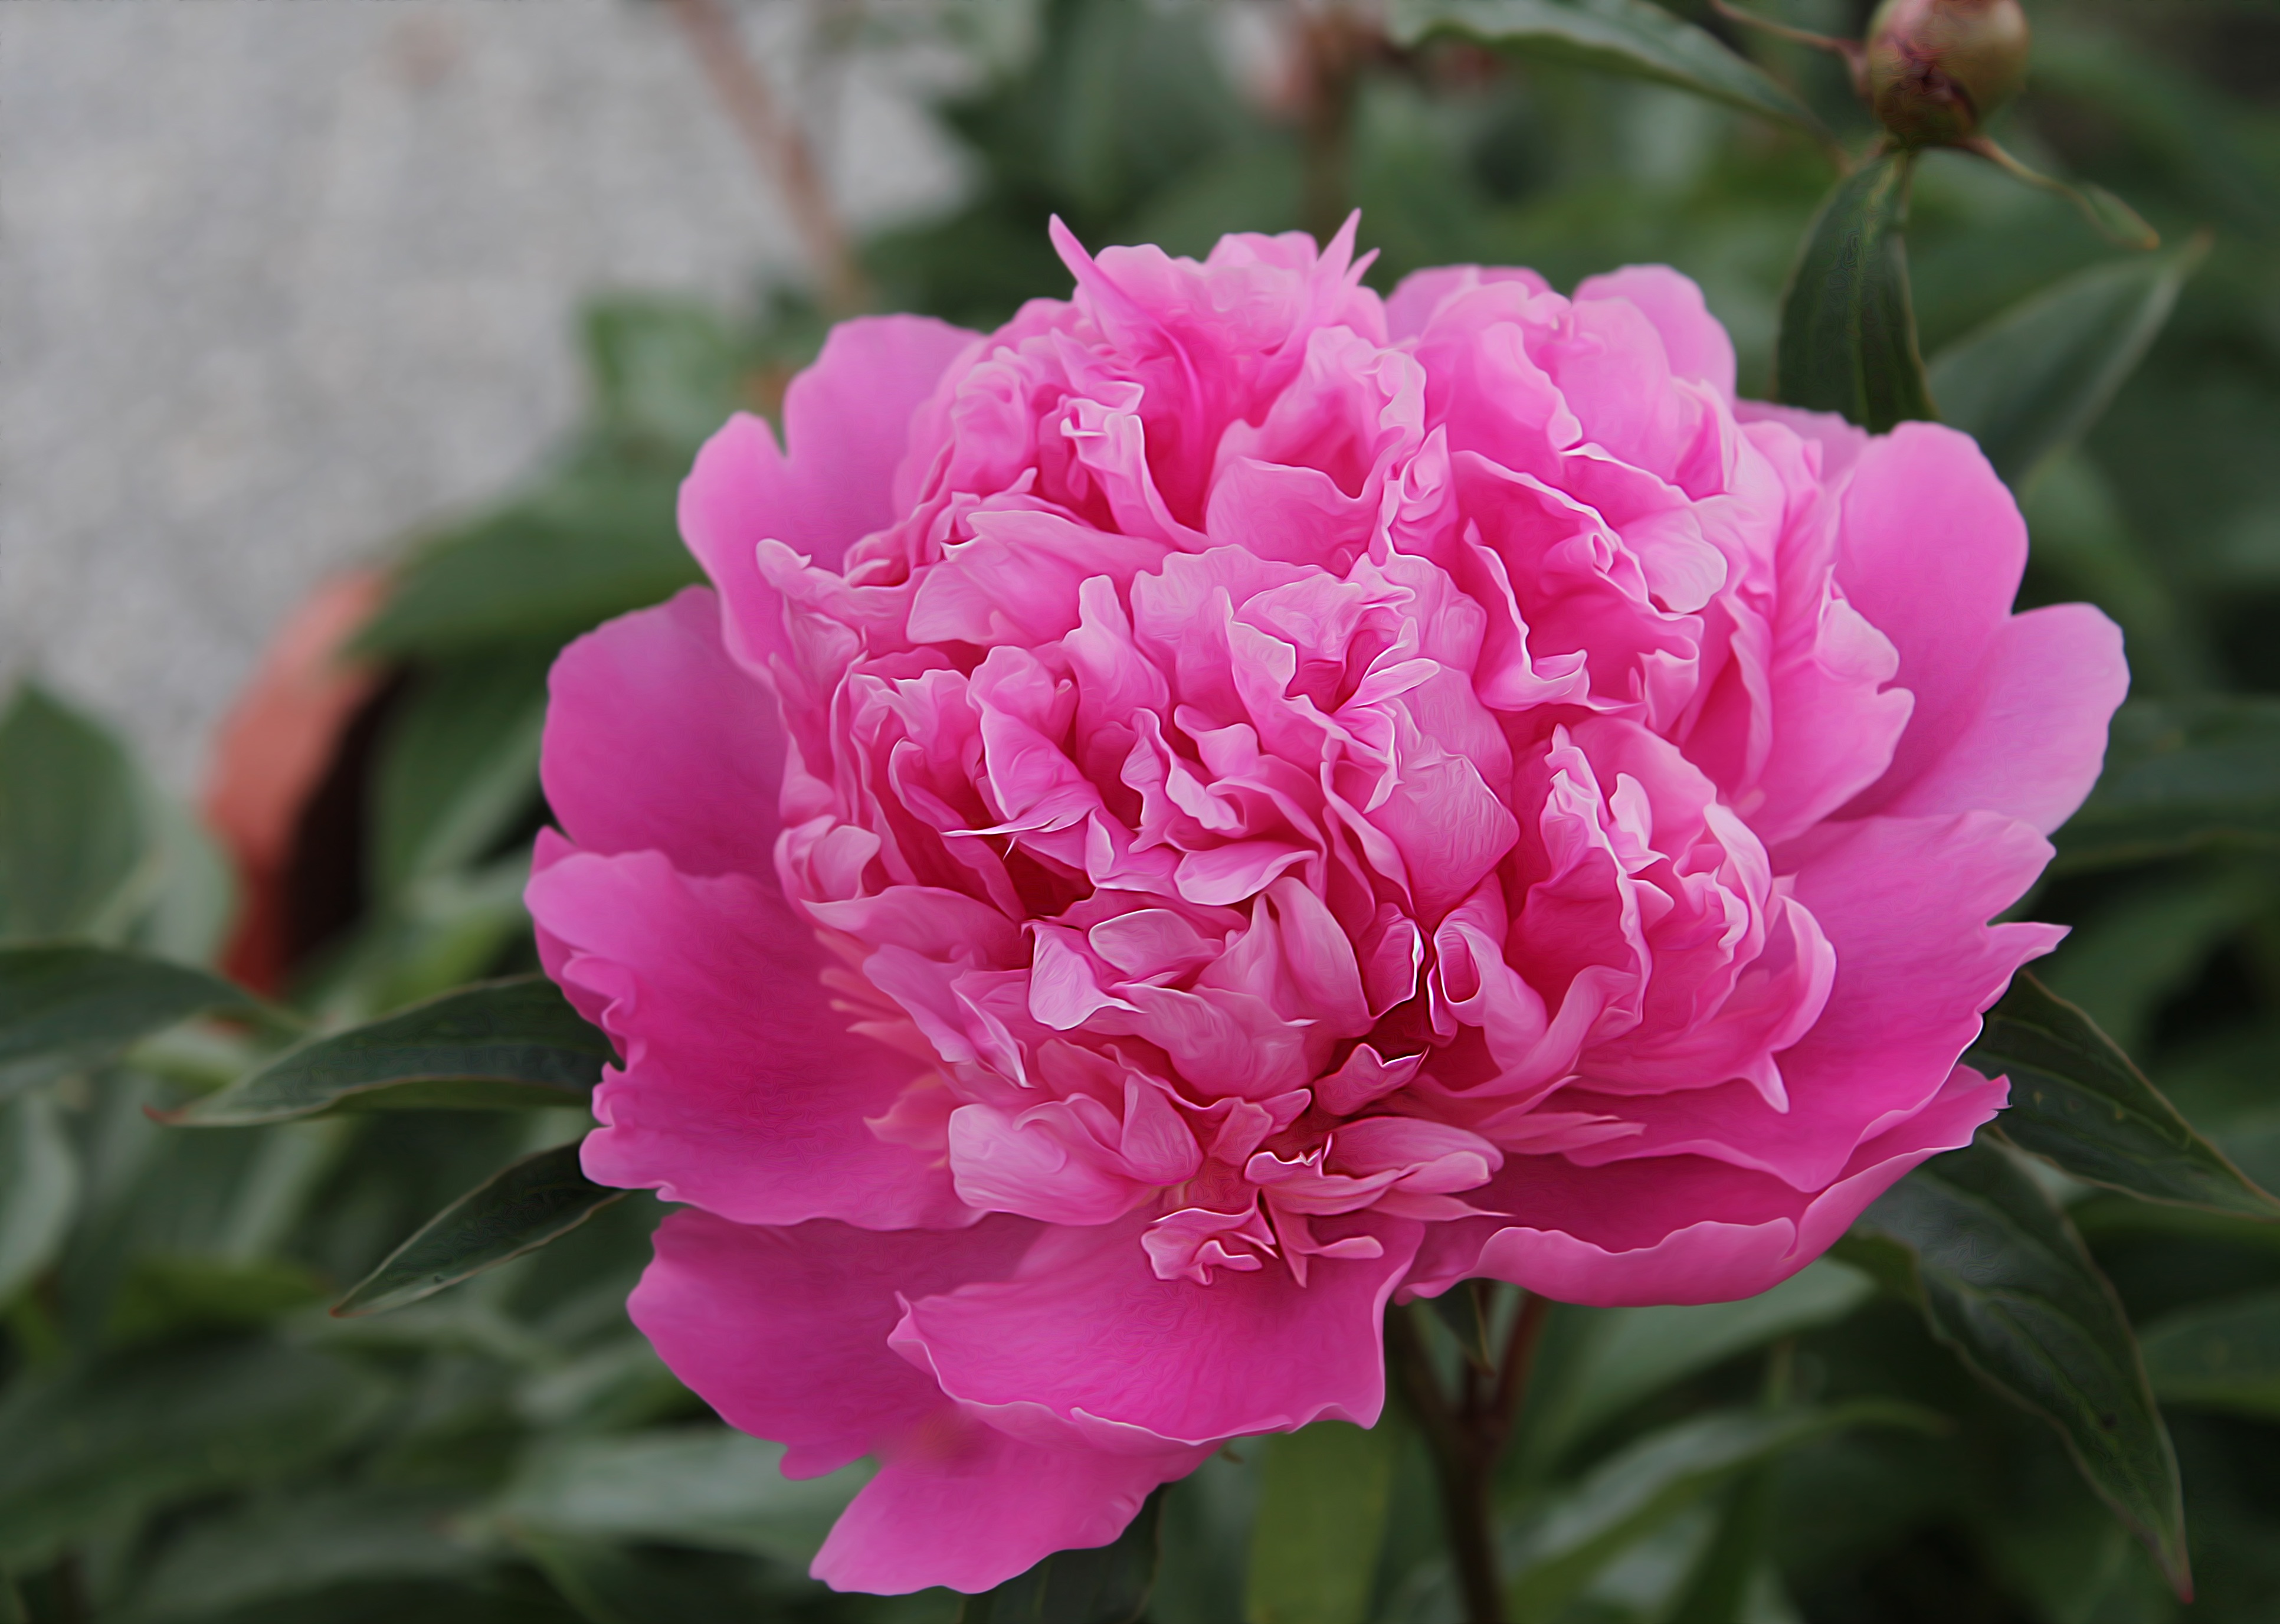
blossom, plant, flower, petal, summer, rose, pink, flowers, beautiful, peony, have, pink flower, garden plant, flowering plant, bond rose, land plant, rosa centifolia